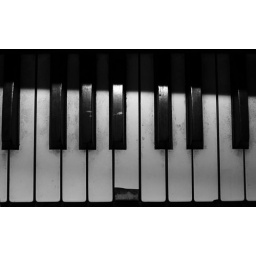
an old piano keyboard in a coffee house located searcy, arkansas.